2012–13 Hershey Bears season

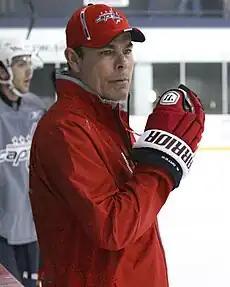
Due to the National Hockey League lockout, Washington Capitals coach Adam Oates (pictured) briefly served as Bears co-coach along with Mark French.

After several years of roster stability, the Hershey Bears lost several players during the off-season, including Keith Aucoin, Chris Bourque, Andrew Carroll, Sean Collins, Cody Eakin, Kyle Greentree, Christian Hanson, D. J. King, Jacob Micflikier, Graham Mink, Zach Miskovic, and Joel Rechlicz. The team obtained several new players through free agency, including Alex Berry, Matt Beaudoin, Matt Clackson, Jon DiSalvatore, Jon Kalinski, Steven Oleksy, Garrett Stafford, Ryan Stoa, and Jeff Taffe. Rookies Stan Galiev and Cameron Schilling joined the team, Mattias Sjögren returned from the Swedish Elite League, and Hershey also obtained Zach Hamill in a trade that sent Bourque to the Boston Bruins organization. Bears coach Mark French said the new roster made the season feel like "a change in era".